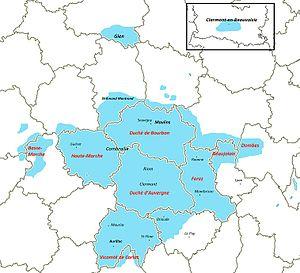
L'Auvergne est une région culturelle et historique de France située au cœur du Massif central.
Le duché de Bourbon, plus communément nommé Bourbonnais, est une région historique et culturelle française. Cette ancienne province a pour chef-lieu Moulins et son territoire correspond approximativement au département de l'Allier, mais certaines portions se trouvent réparties dans des départements voisins, comme le Puy-de-Dôme et le Cher.
Charles III de Bourbon, né le 17 février 1490 à Montpensier, mort le 6 mai 1527 à Rome, fut duc de Bourbon et d'Auvergne ainsi que comte de Montpensier, dauphin d'Auvergne, comte de Clermont en Beauvaisis, de Forez, de la Marche et sire de Beaujeu de 1505 à 1523, prince de la Dombes.
L'histoire de l'Auvergne est celle de l'une des plus anciennes unités régionales de France, mais aussi une de celles dont les frontières ont le moins varié. Étendue sur les montagnes du Massif central, elle est le territoire du peuple celte des arvernes, qui impose en Gaule son hégémonie politique et dont le chef prend à deux époques la tête de la résistance militaire à la conquête romaine.l